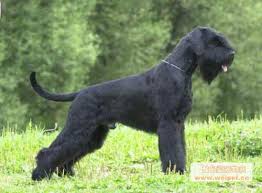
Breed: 232-n000089-giant_schnauzer